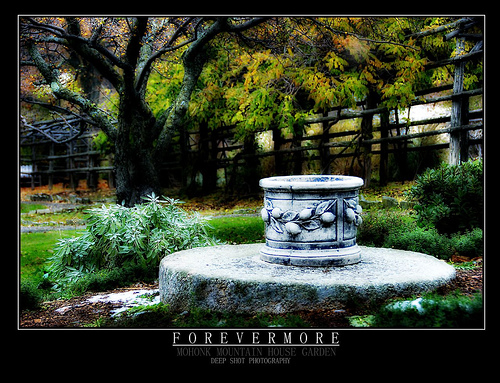
user: Given an image and a question. Answer the question in a short answer. Question: What sort of gardening philosophy is this? Short Answer:
assistant: zen